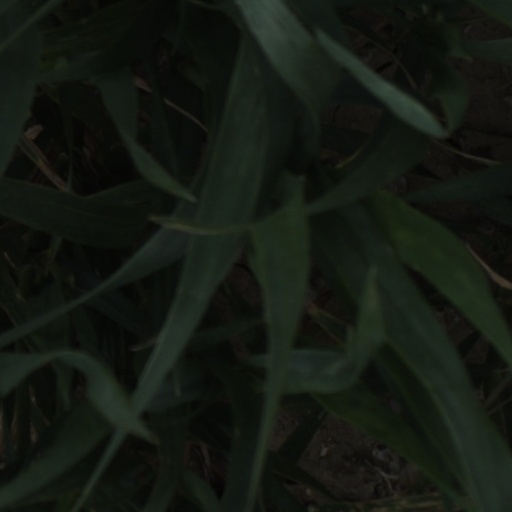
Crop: wheat